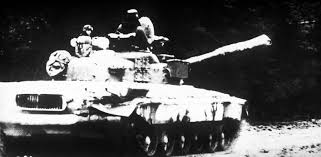
Label: T-80